Edith McGuire

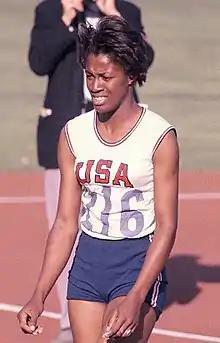
McGuire at the 1964 Olympics

Edith Marie McGuire (born June 3, 1944), later known as Edith McGuire Duvall, is an American former sprinter.